Salzwedel

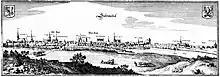
Salzwedel in 1652

In 1943, the Neuengamme concentration camp built a female subcamp in Salzwedel, capable of holding more than 1,000 female prisoners. Eventually more than 3,000 women were held there, both Jews and non-Jews. The guard staff at the camp included sixty SS men and women. One Aufseherin is known today by name, Lieselotte Darnstaedt, who was born in 1908. Darnstaedt also served at Ravensbrück before coming to Salzwedel. On April 14, 1945, the US Army liberated the Salzwedel women's subcamp, and also a men's camp nearby for male non-German political prisoners. They were shocked to find more than ninety corpses of women who had died of typhus, dysentery and malaria. At the beginning of 1945, prior to the arrival of American ground forces, Allied war planes attacked the main train station of Salzwedel, killing 300 people. The US Army eventually turned over control of the city to the Soviet Red Army, causing Salzwedel to become part of the German Democratic Republic.